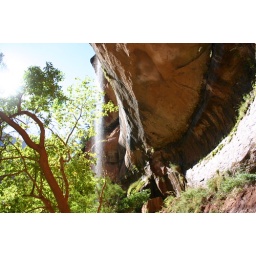
this water fall was coming from the side of the mountain in the Zion Park-Oct. 2003